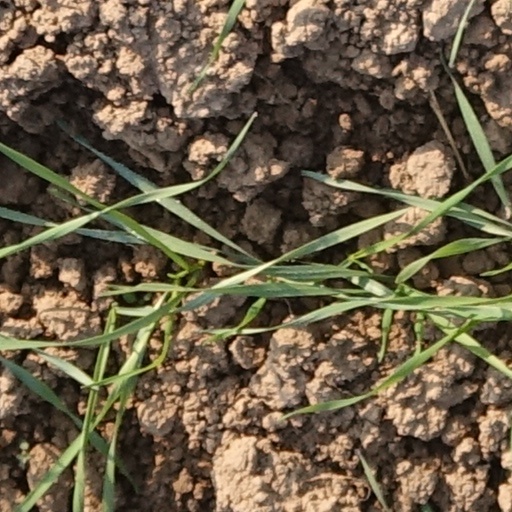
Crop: wheat